Jhenaidah Cadet College

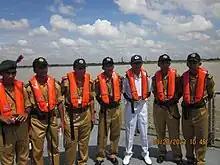
Cadets of Class XI on study tour

Cadets are enrolled in the seventh grade. They continue their study for six years. The Higher Secondary Certificate (HSC) is the final examination to pass. Each class generally has fifty cadets divided in two sections.